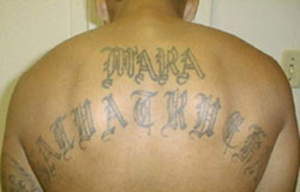
Les maras sont des gangs armés principalement impliqués dans des affaires de transferts de stupéfiants qui s'étendent à toutes les formes d'activités illicites. Ils sont regroupés en structures plus importantes de type mafieux. Leurs membres, les mareros, sont originaires des pays d'Amérique latine et d'Amérique centrale comme le Salvador, le Honduras, le Guatemala et le Nicaragua. Ils sont particulièrement actifs dans les pays d'Amérique centrale et aux États-Unis
La Mara Salvatrucha est un gang de plusieurs dizaines de milliers de membres de 20 à 29 ans Crée à Los Angeles, afin de protéger les réfugiés salvadoriens des agressions des gangs afro-américains envers les femmes, les personnes âgées et les enfants salvadoriens. Au début, une simple milice de vétérans et de militaires salvadoriens créée par un certain Chava Fingueroa, aussi surnommé "Salvatrucha" ou "El guerrero de Paz". Le mot "trucha" est une expression salvadorienne qui signifie " guerrier à l'affût" et "mâlin", car lors des raids des " los salvatrucheros" contre les "Bloods" et les "Crips", il menait ses membres en première ligne et attaquait toujours avec des plans militaires bien planifiés. Chava ne cherchait qu'à aider son peuple, originaire pipils il a été élevé avec les valeurs d'un vrai guerrier d'honneur du Salvador. Malheureusement, il est mort le 17 juin 1987 à Los Angeles, capturé par les bloods et torturé jusqu'à la mort. Le 28 juin 1987, la triste nouvelle s'est répandue chez les Salvadoriens, plusieurs ont eu du chagrin d'apprendre cette nouvelle, les réfugiés n'avaient plus personne pour les protéger.